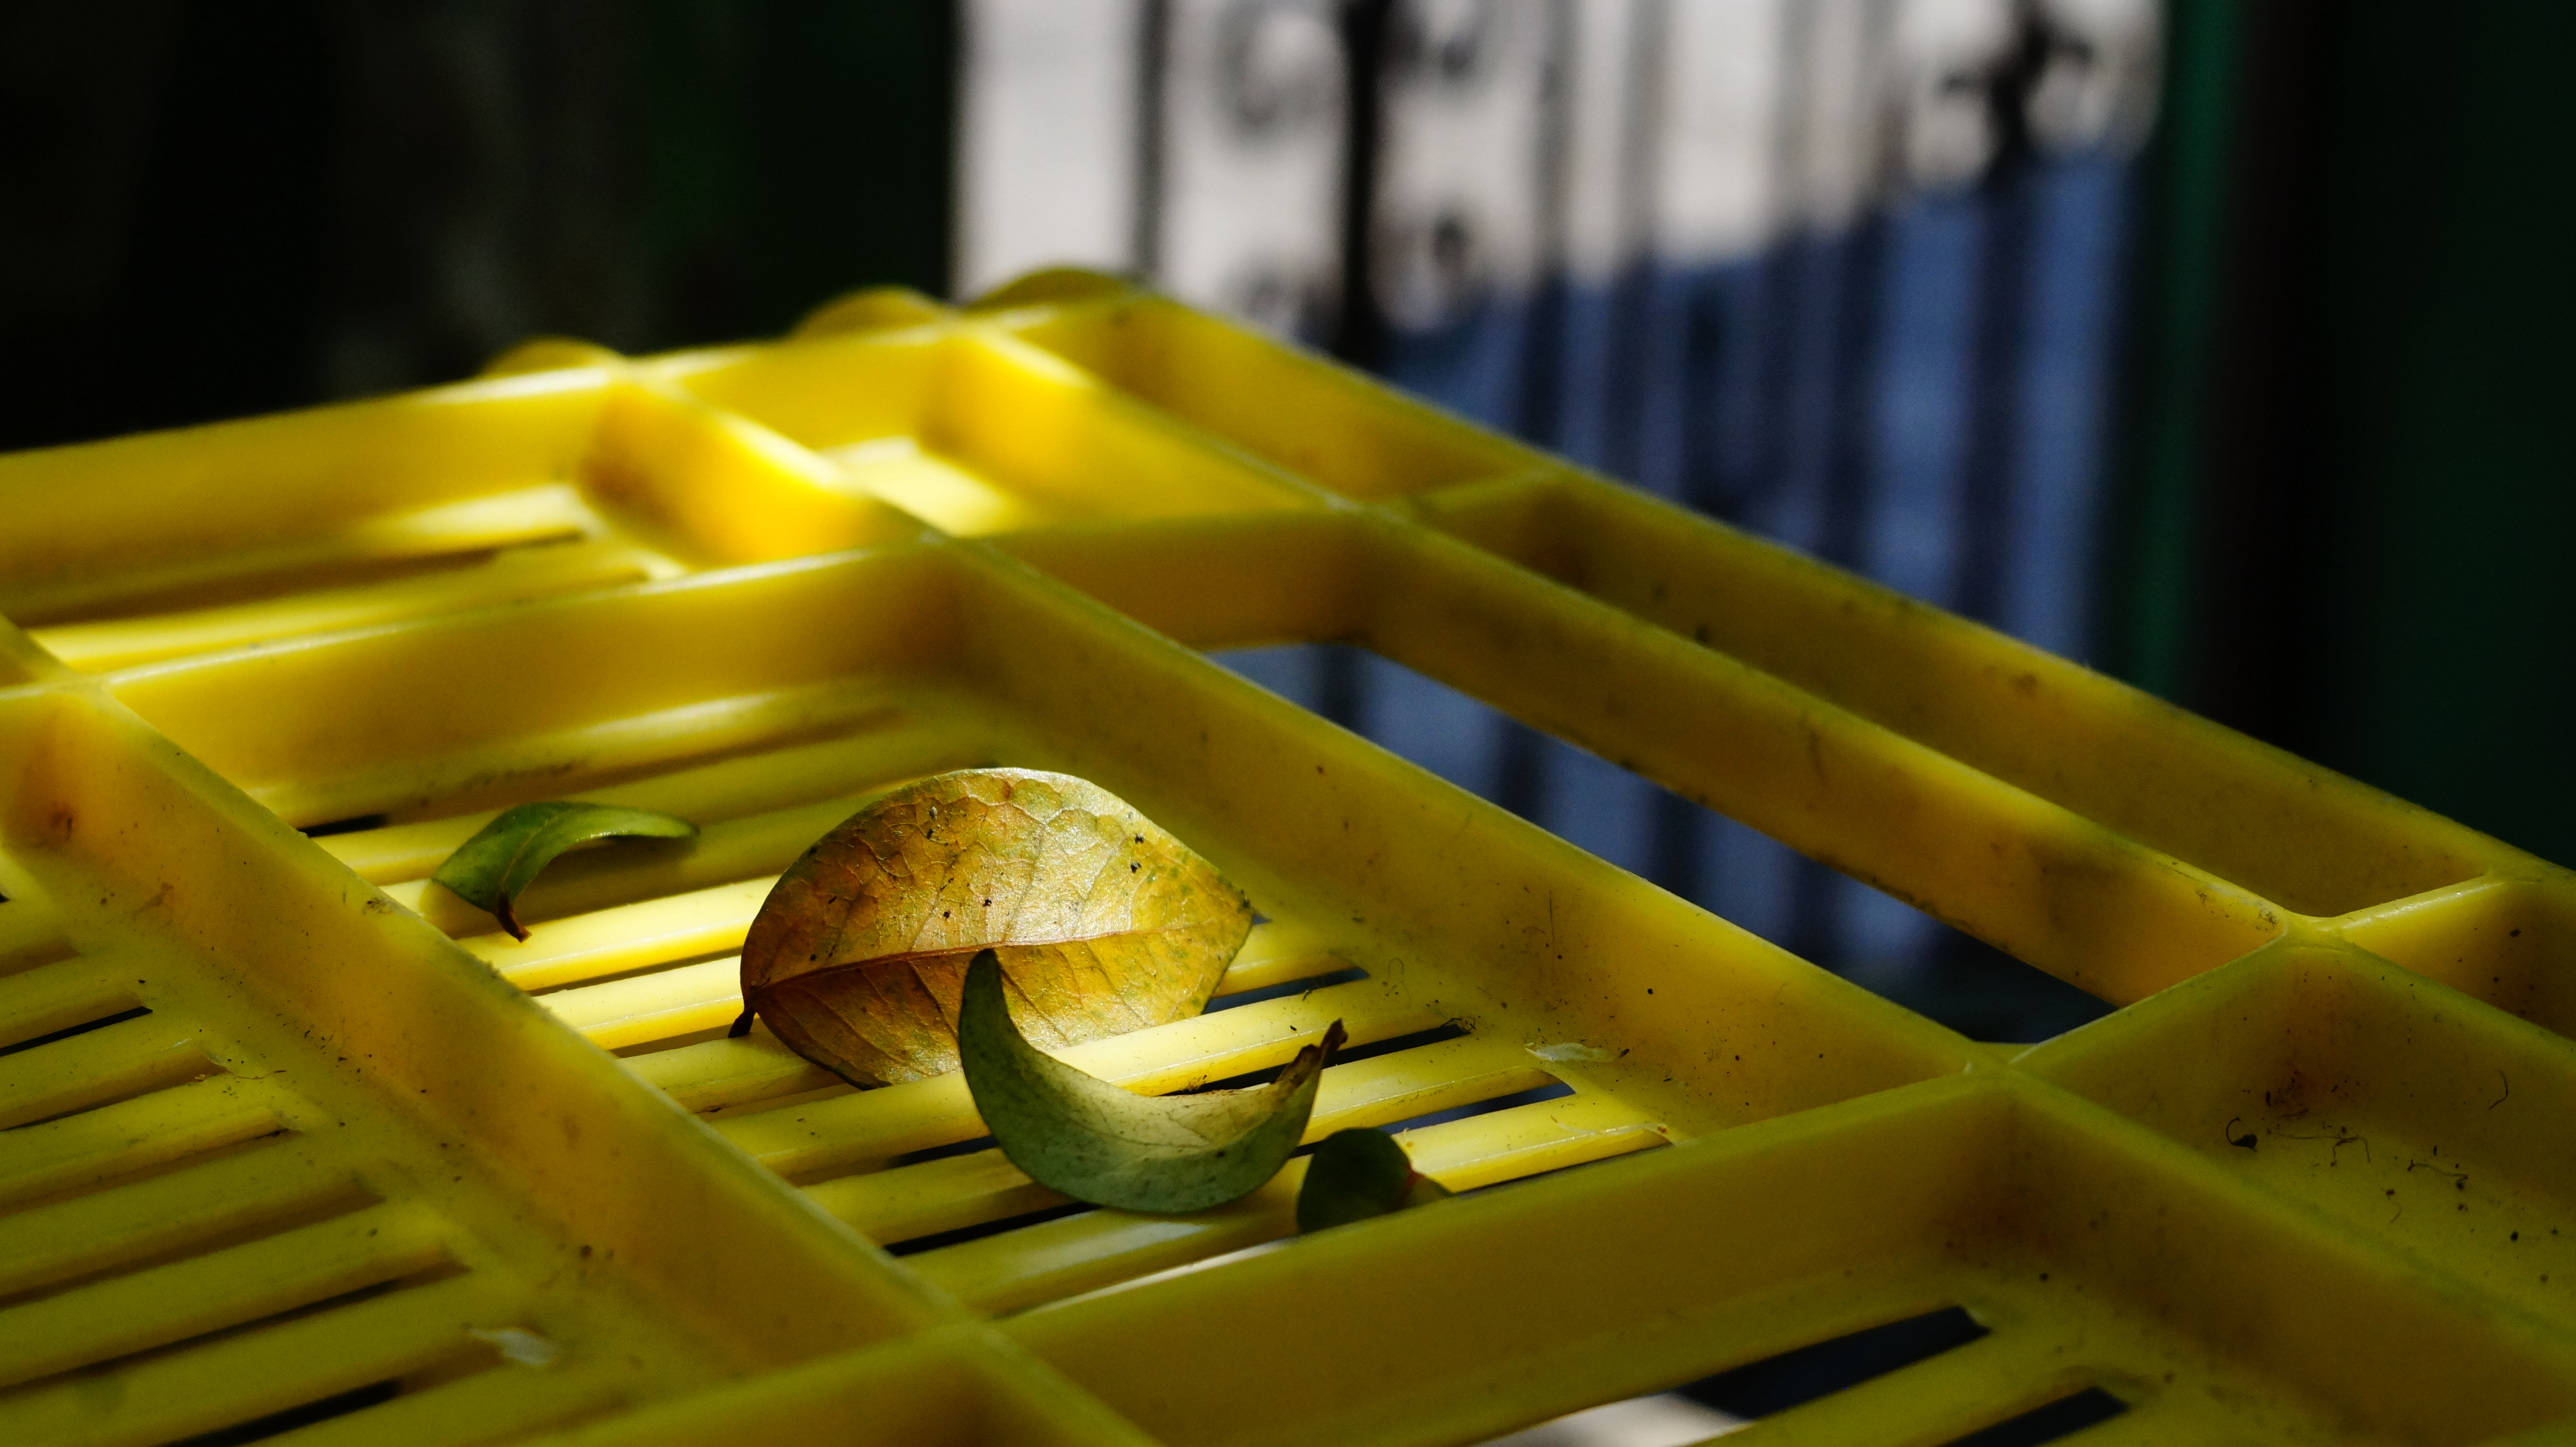
leaves, green, nature, natural, life, tree, yellow